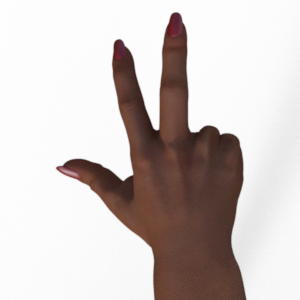
Label: scissors